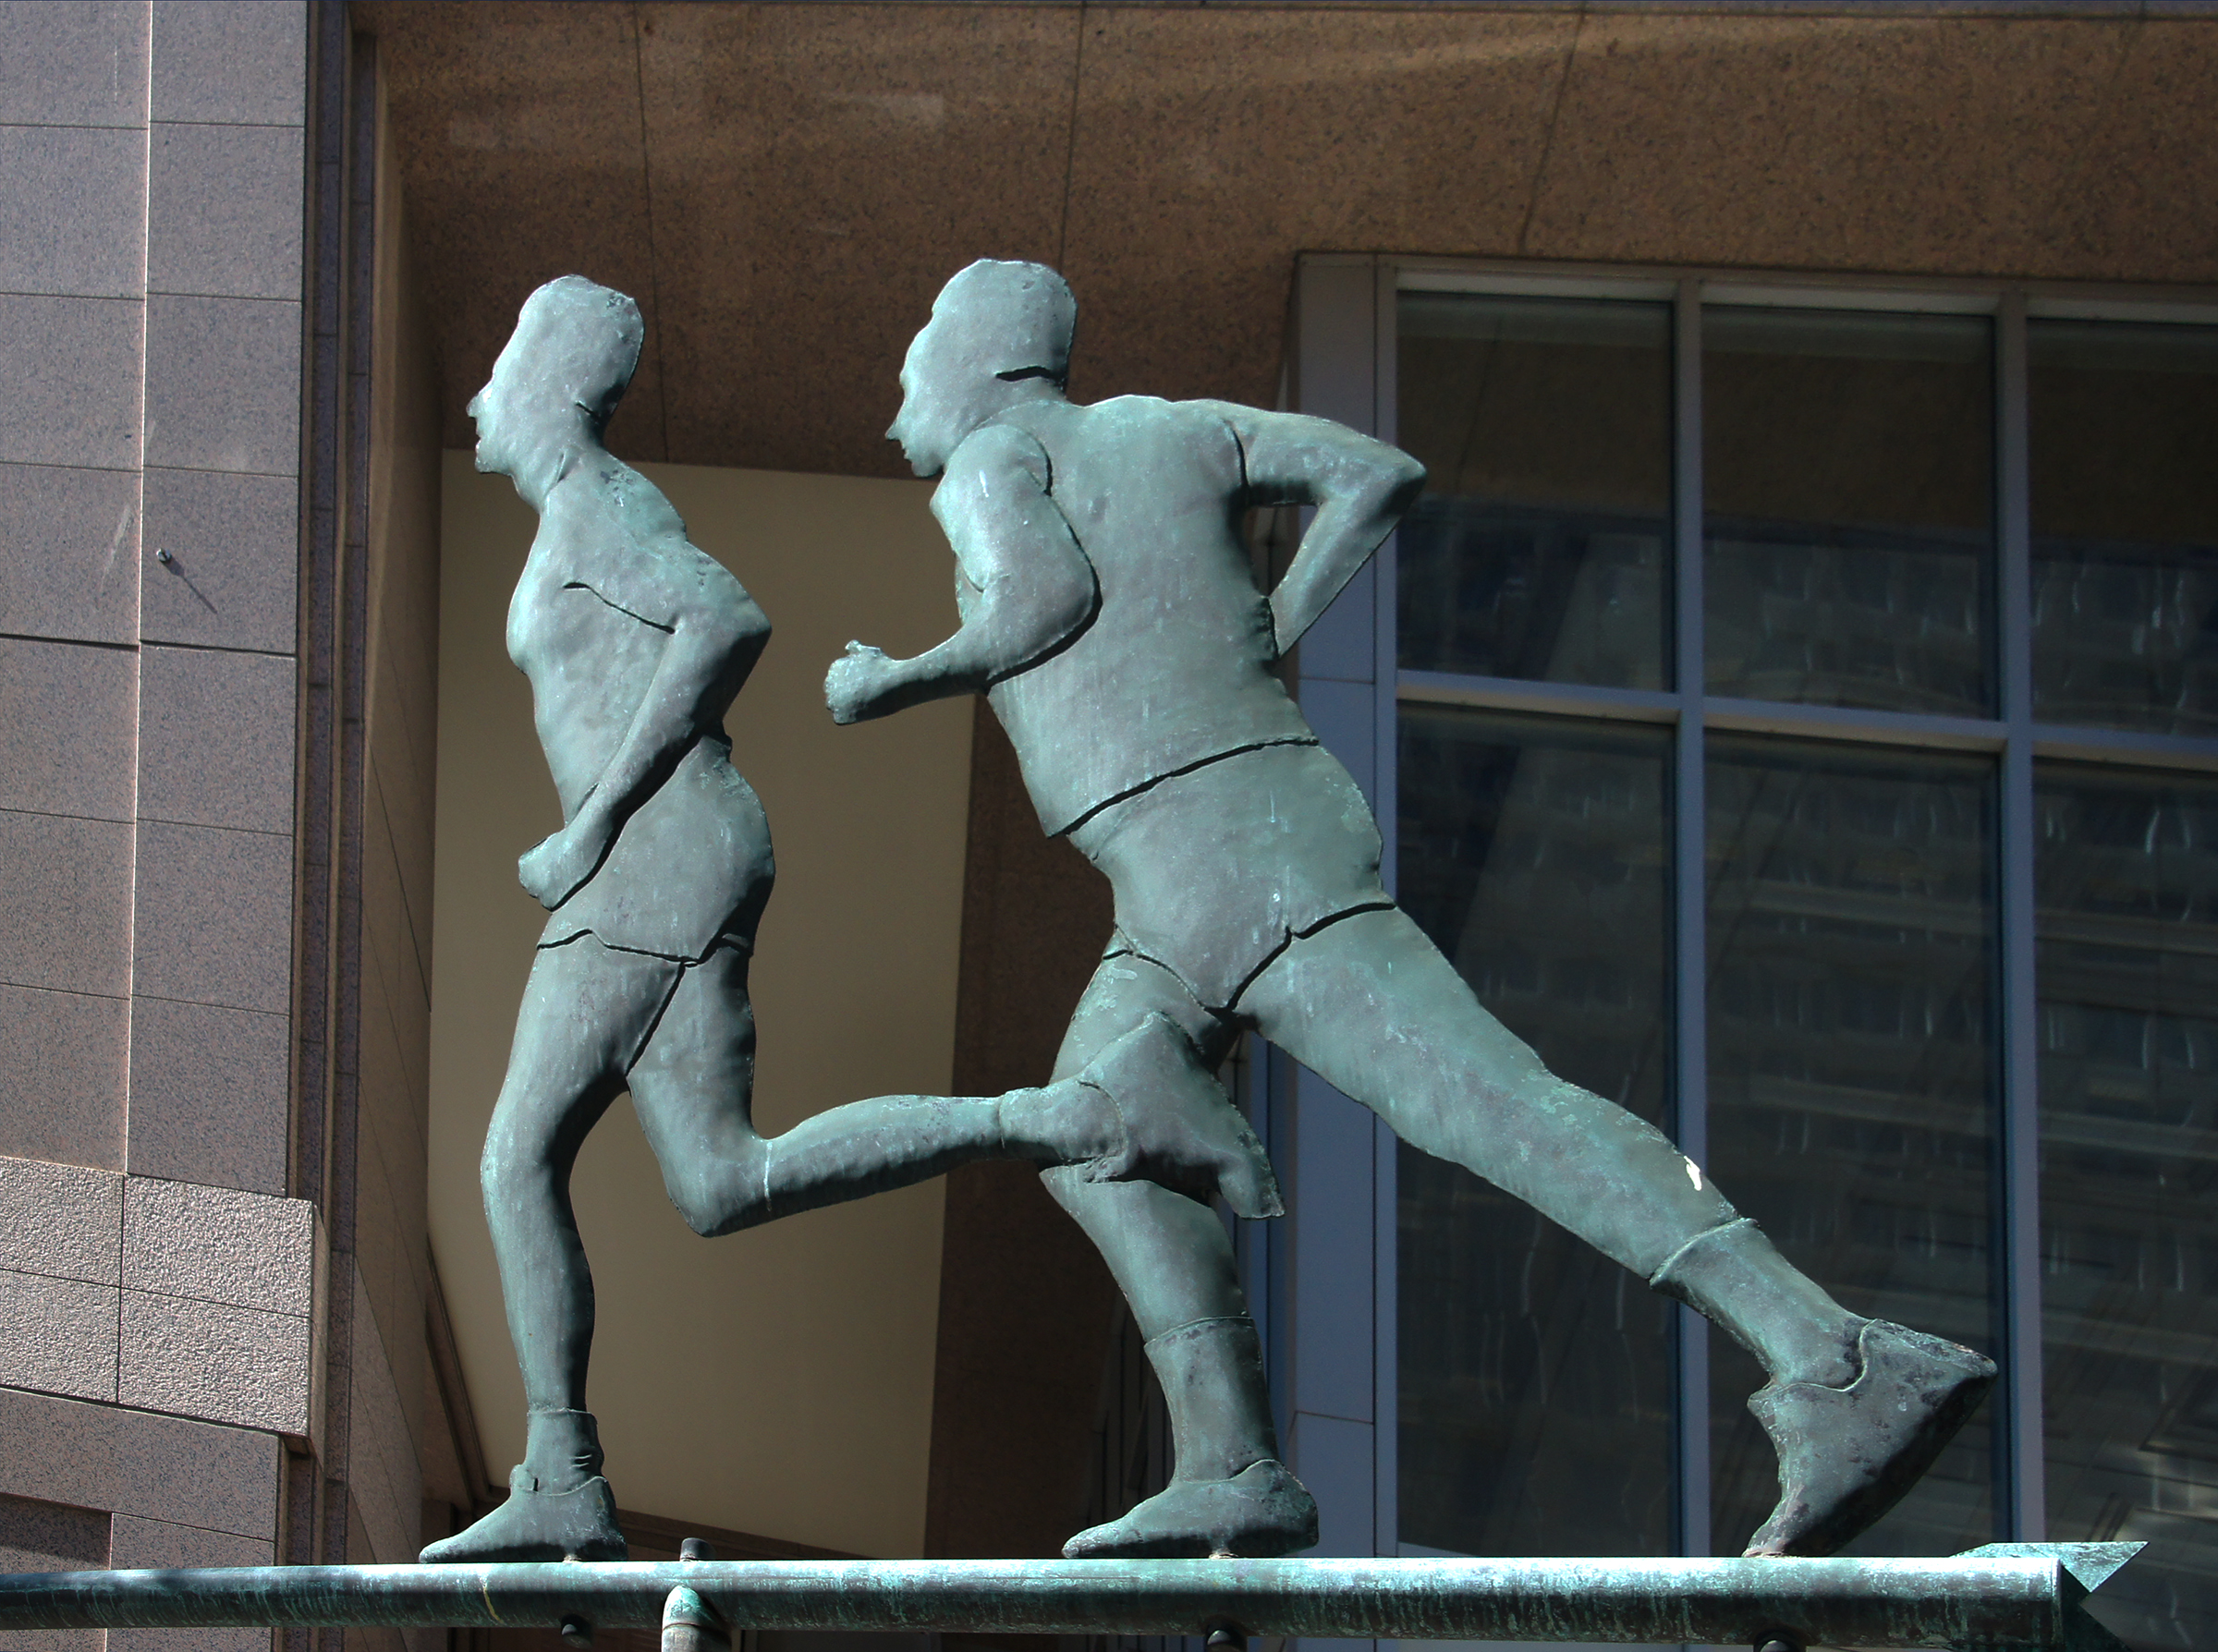
monument, statue, sculpture, art, canada, culture, runners, cityscapes, sonyalpha, calgary, sonydslra580, alberta, calgarysightseeing, statures, tamron18270, tinrunners, weathervane, ancient history